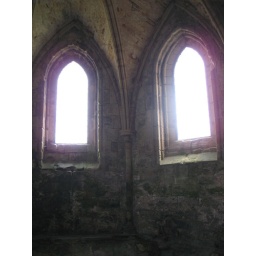
Stained glass in the chapter house